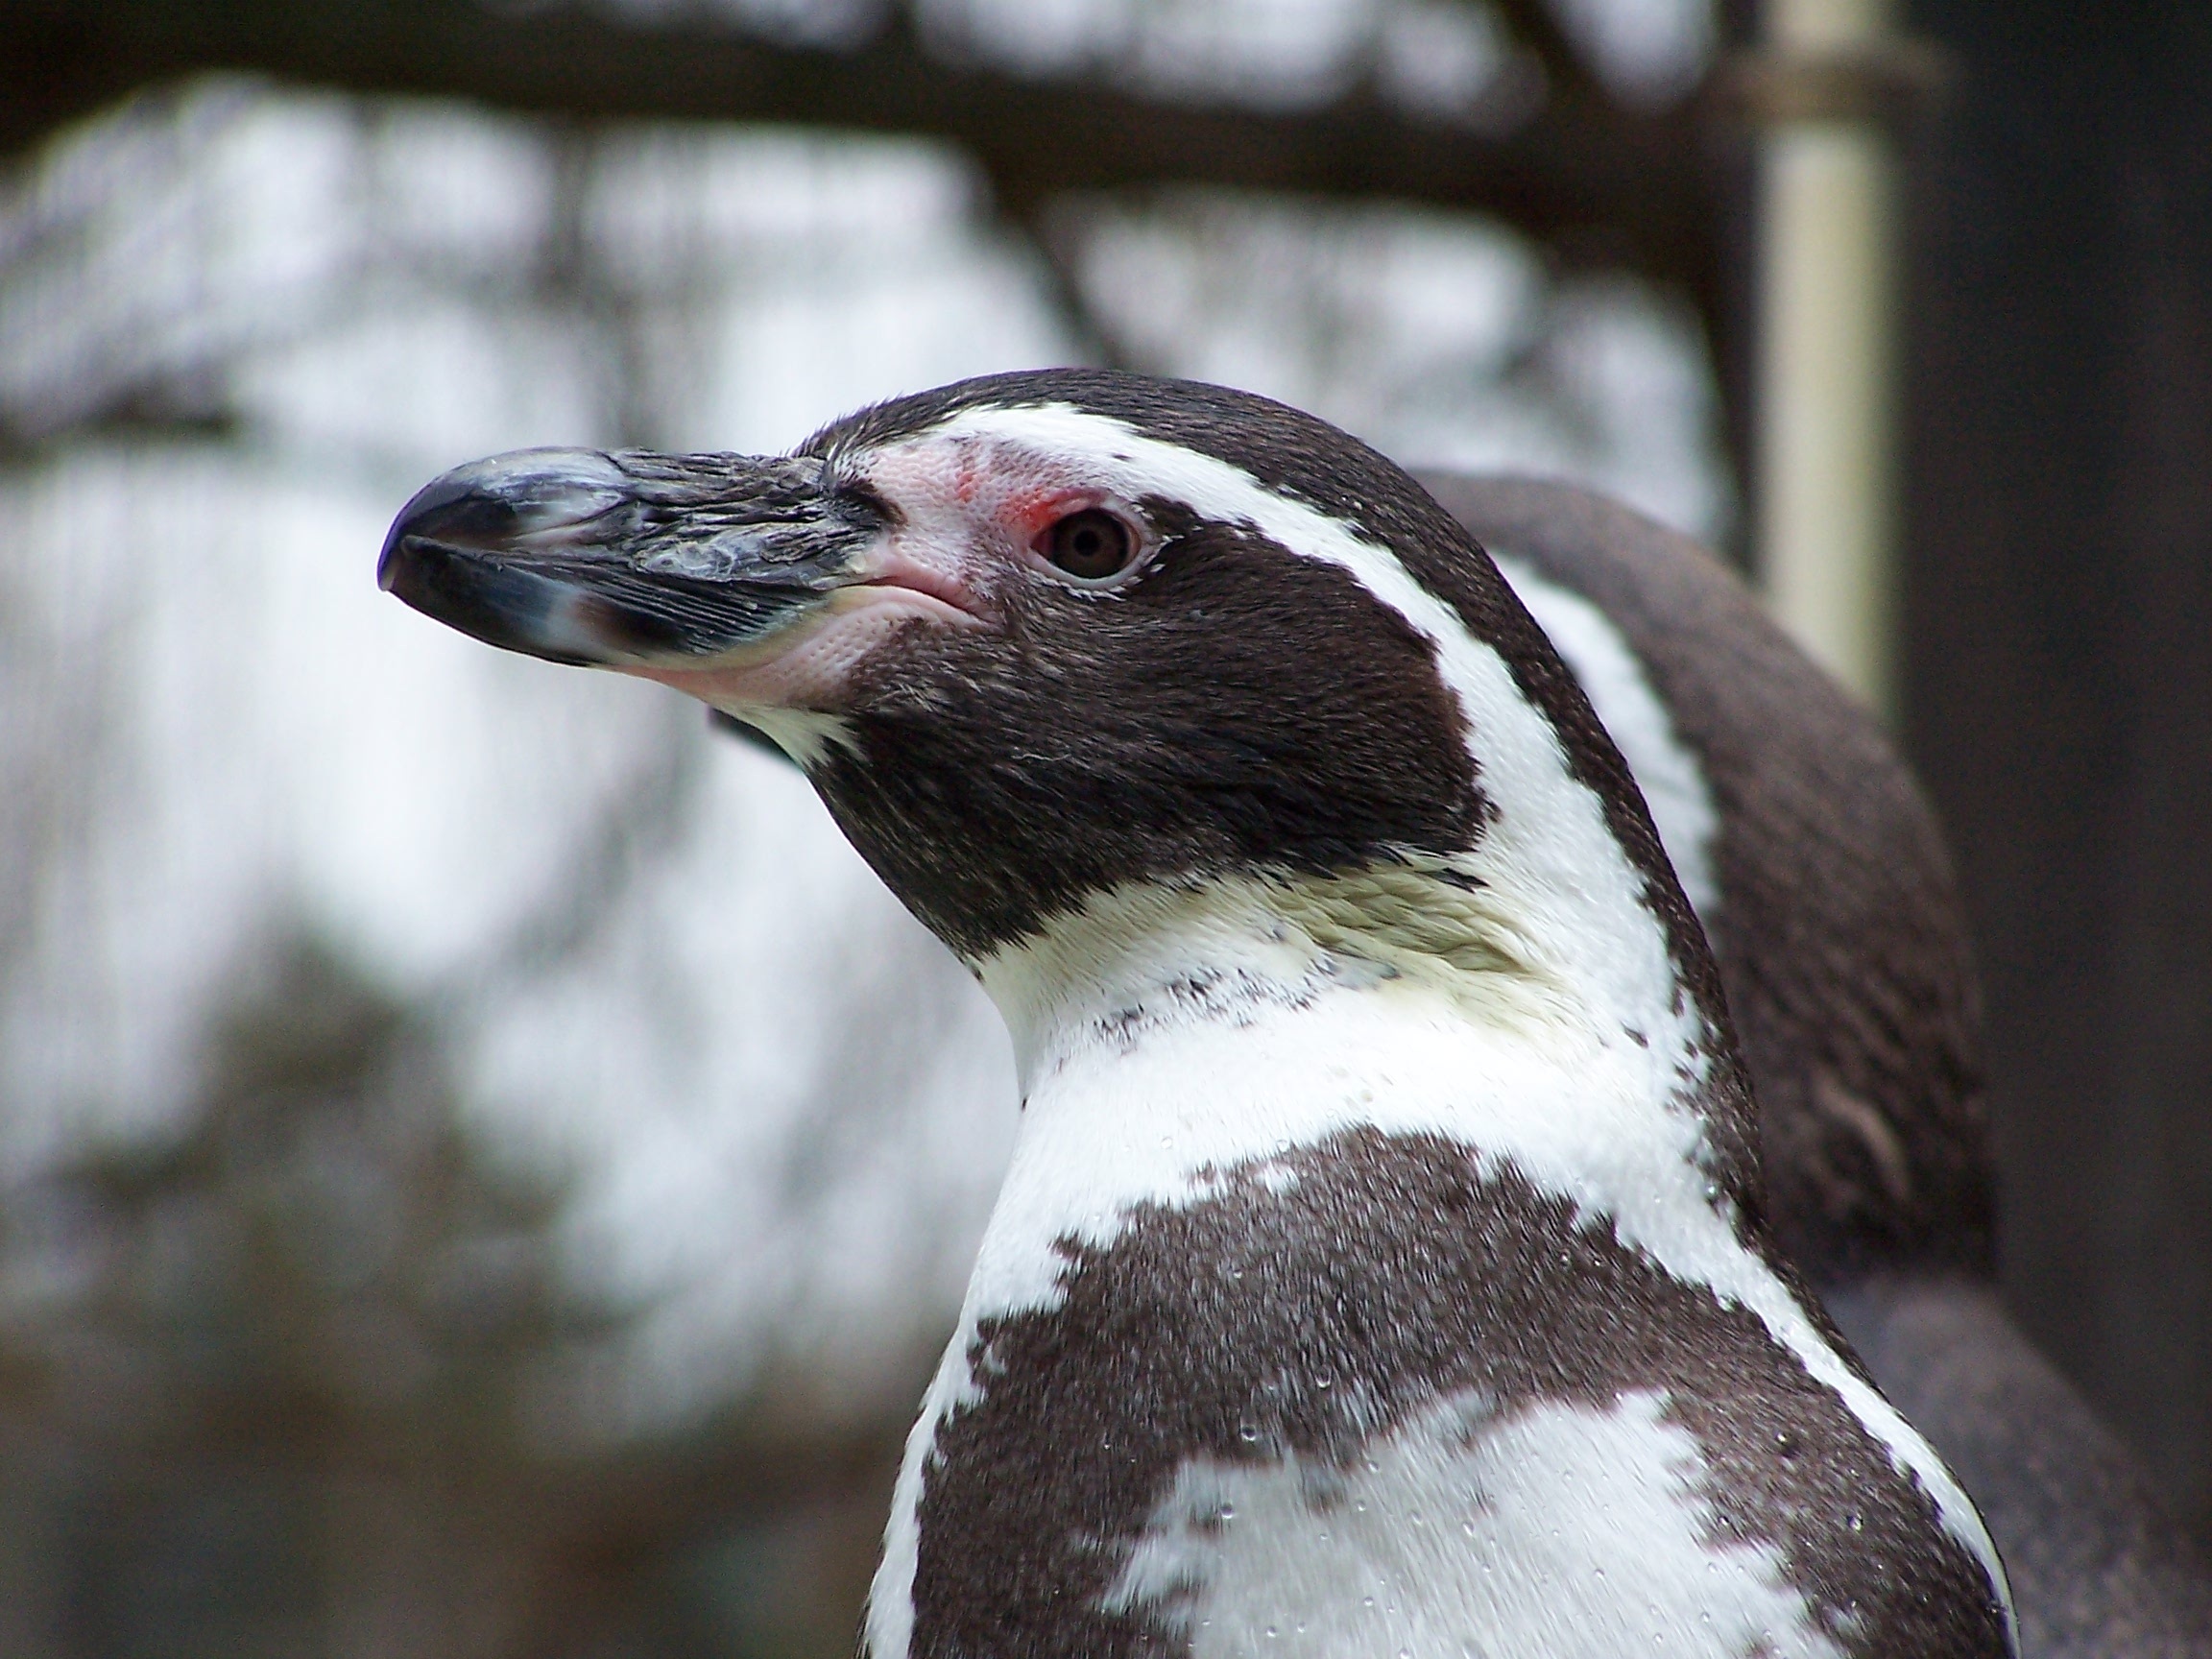
bird, wildlife, beak, fauna, penguin, close up, birds, animals, vertebrate, humboldt penguin, flightless bird, peruvian penguin